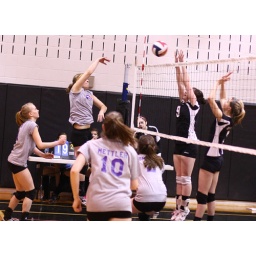
TOPS girl sends the ball over with a flourish!